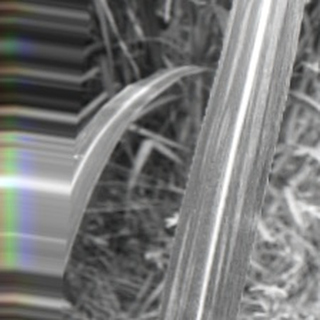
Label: sugarcane_bacterial_blight